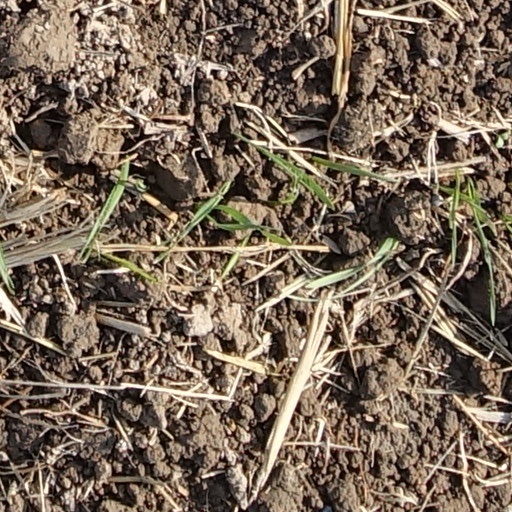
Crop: wheat